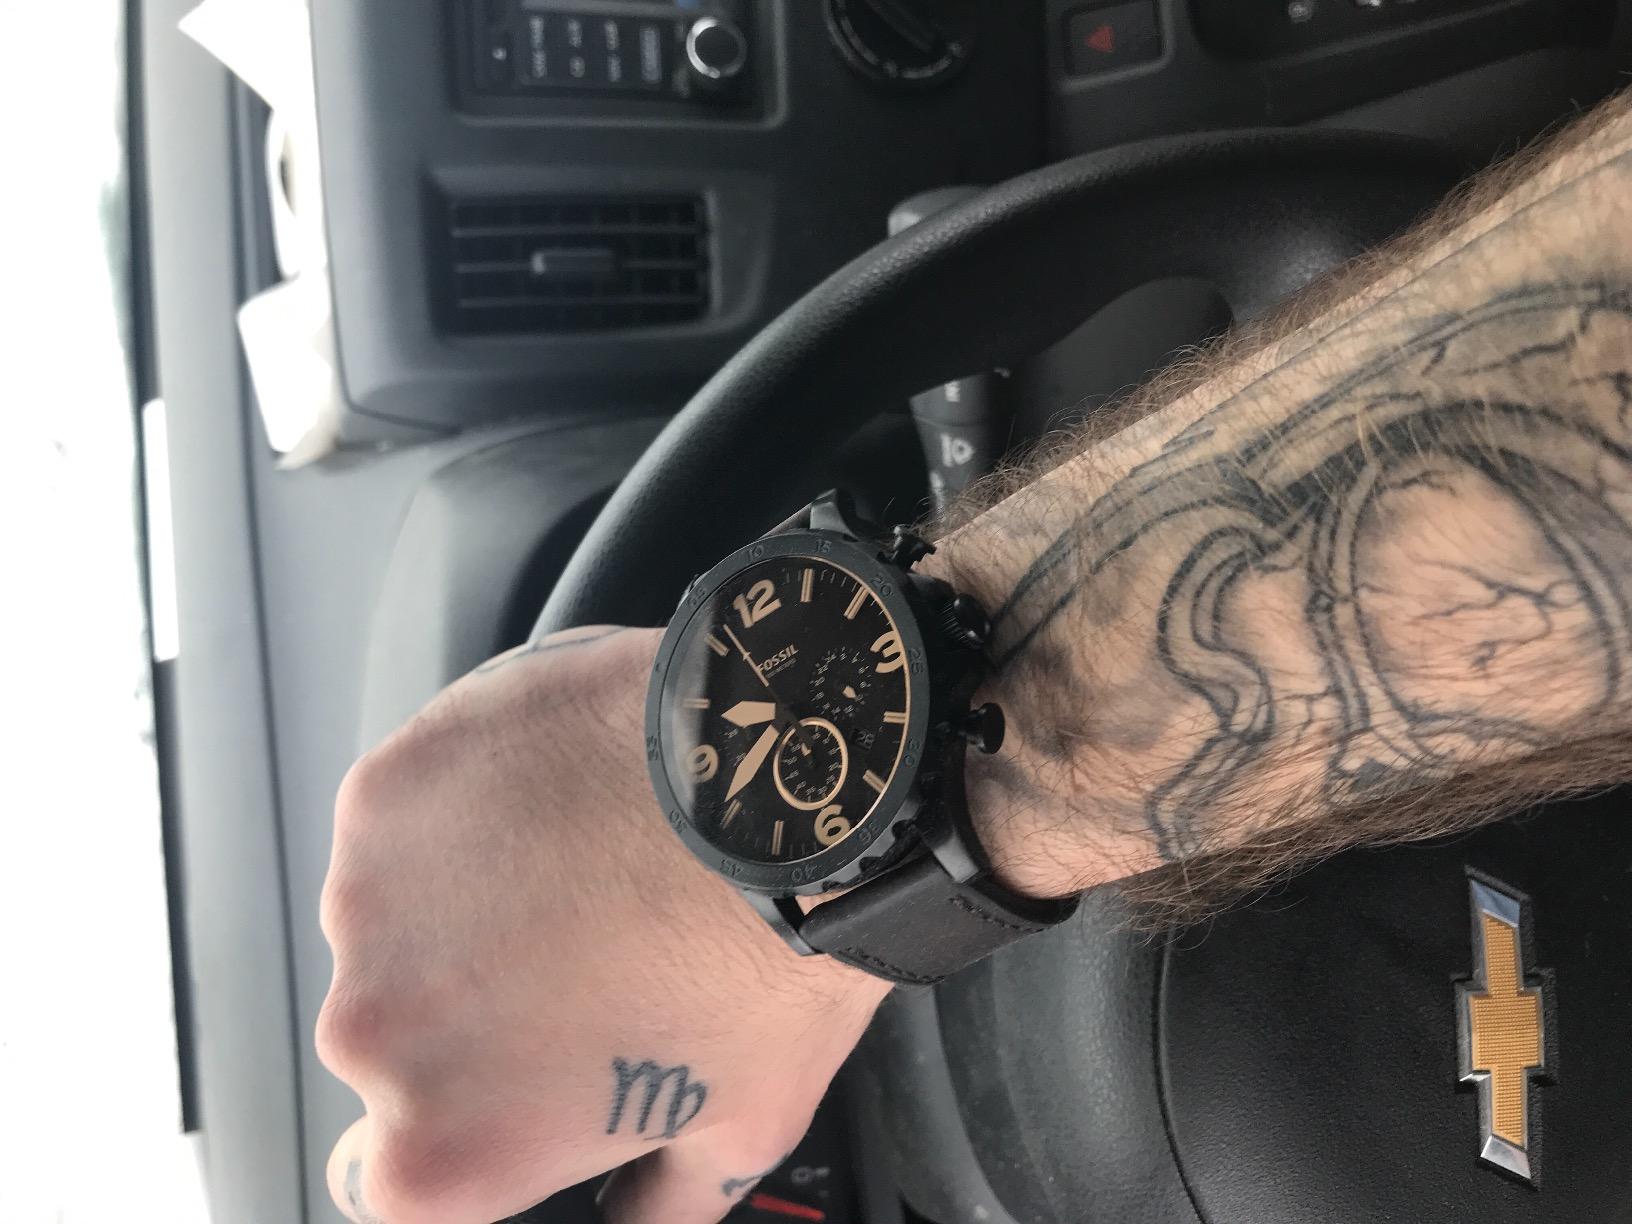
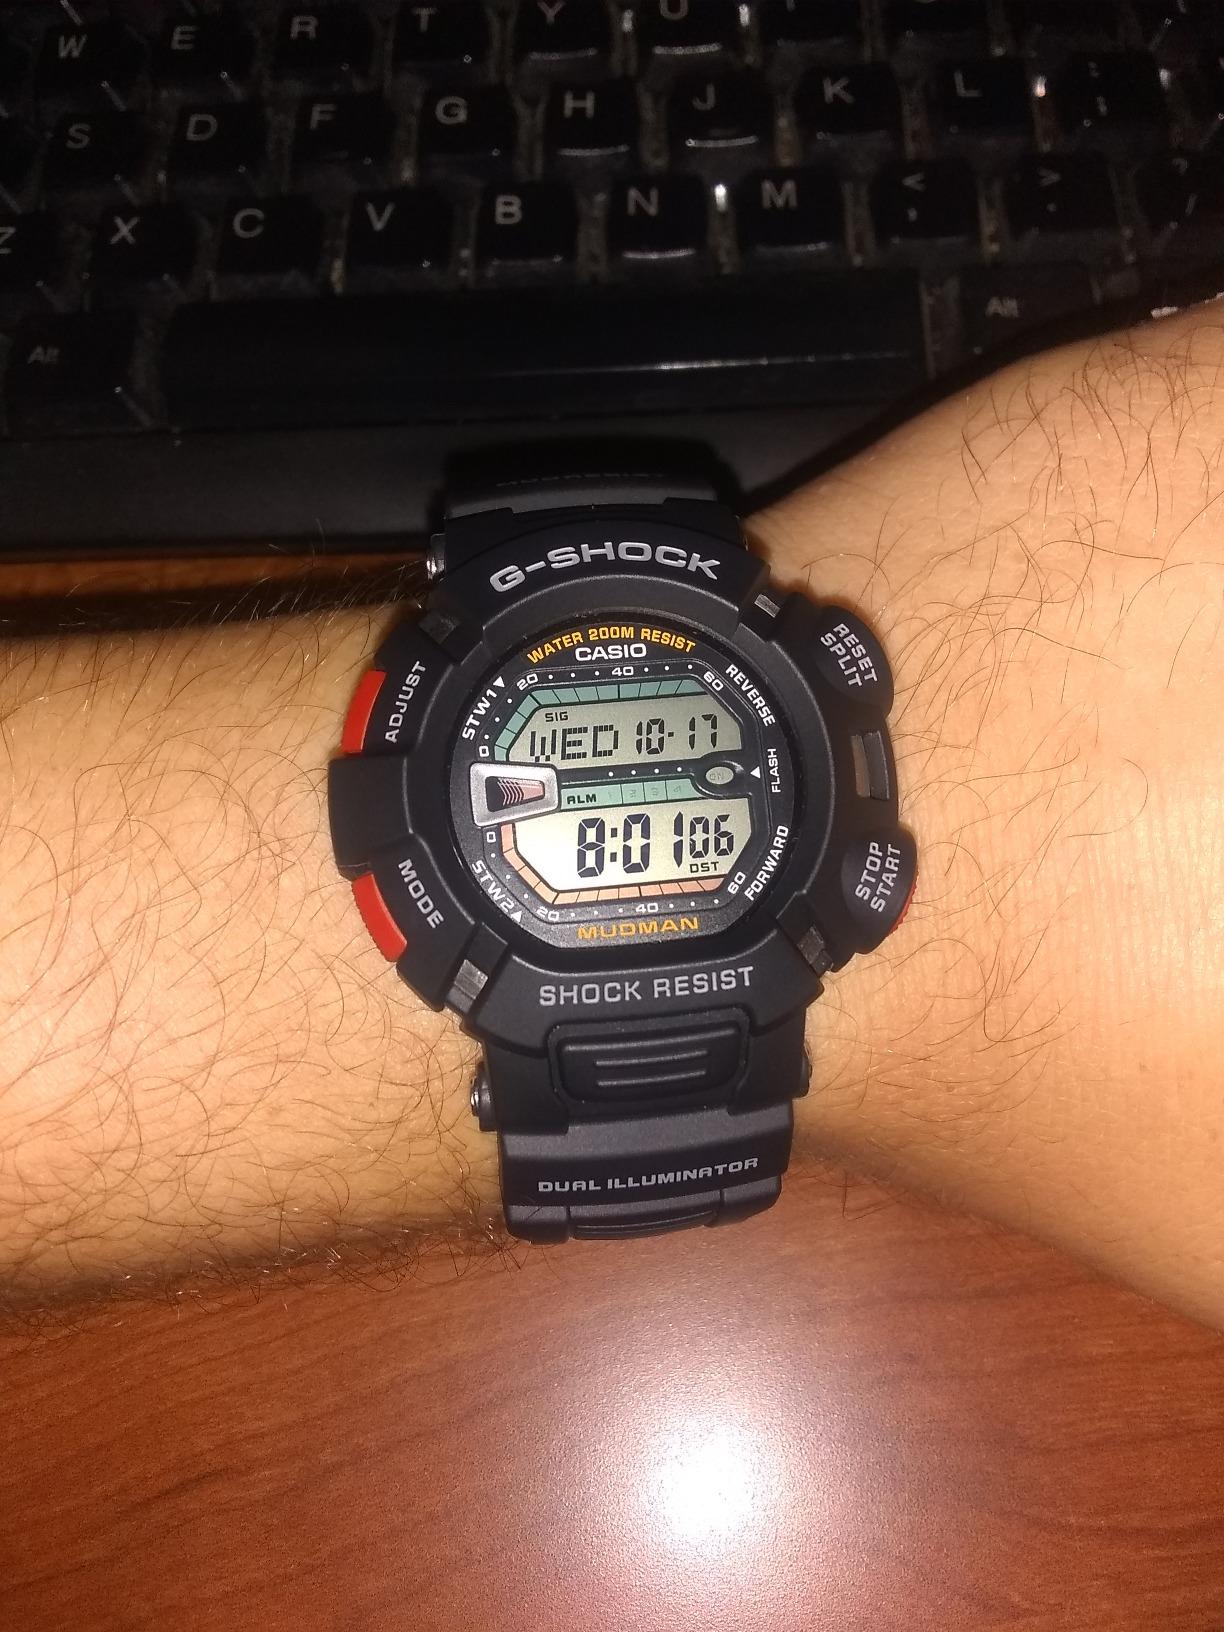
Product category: accessories_watch
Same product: no